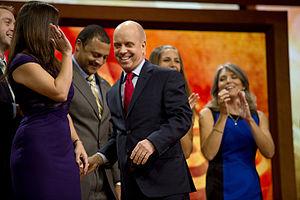
Scott Scovell Hamilton, né le 28 août 1958 à Toledo, est un ancien patineur artistique américain. Au début des années 1980, il dominait le patinage artistique, gagnant quatre fois de suite le titre mondial et le titre olympique en 1984 à Sarajevo.